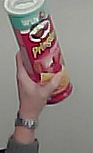
Product: pringles_original